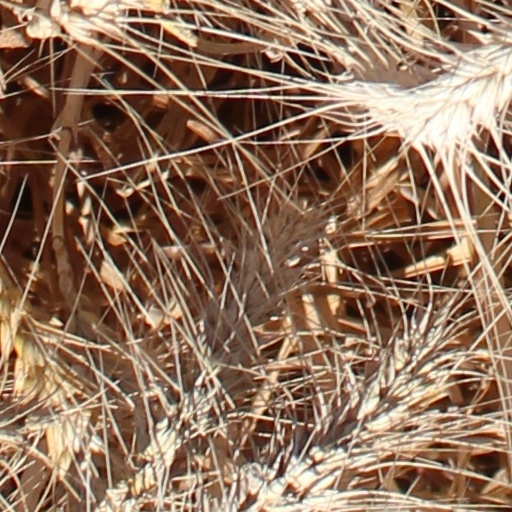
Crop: wheat